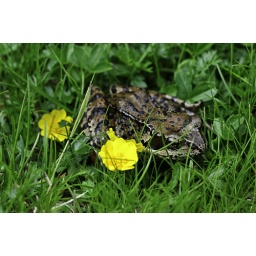
Macro of brown frog near a couple of yellow flowers among small green grass and other vegetation.